USS Ranger (CV-61)

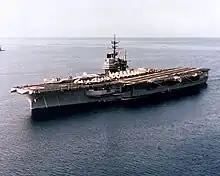
"Ranger" cruising off the coast of California in 1983

In September 1980, "Ranger" departed her homeport of San Diego for the 15th WestPac cruise and again crossed into the Indian Ocean via the Straits of Malacca, this time without incident. "Ranger" proceeded to GONZO Station to continue the US Navy's show of force in the region during Iran hostage crisis, which at that point was in its tenth month. "Ranger" remained on-station for over 120 days, during which time the hostages were released on 20 January 1981, the 444th day of the crisis. "Ranger" was awarded the Navy Expeditionary Medal, for both the ship and her company. She returned to homeport on 5 May 1981.